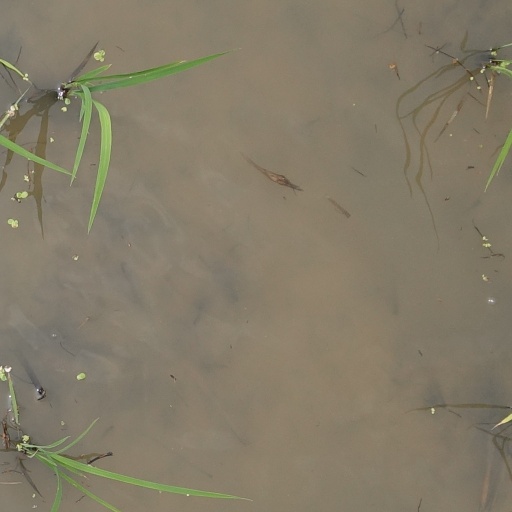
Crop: rice